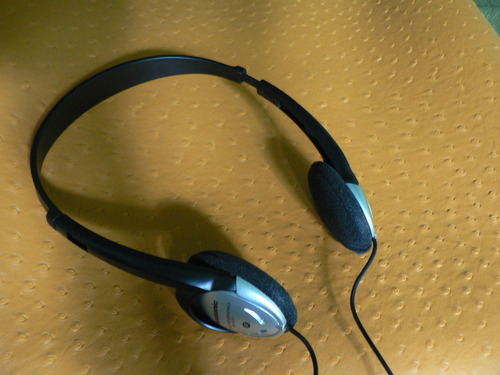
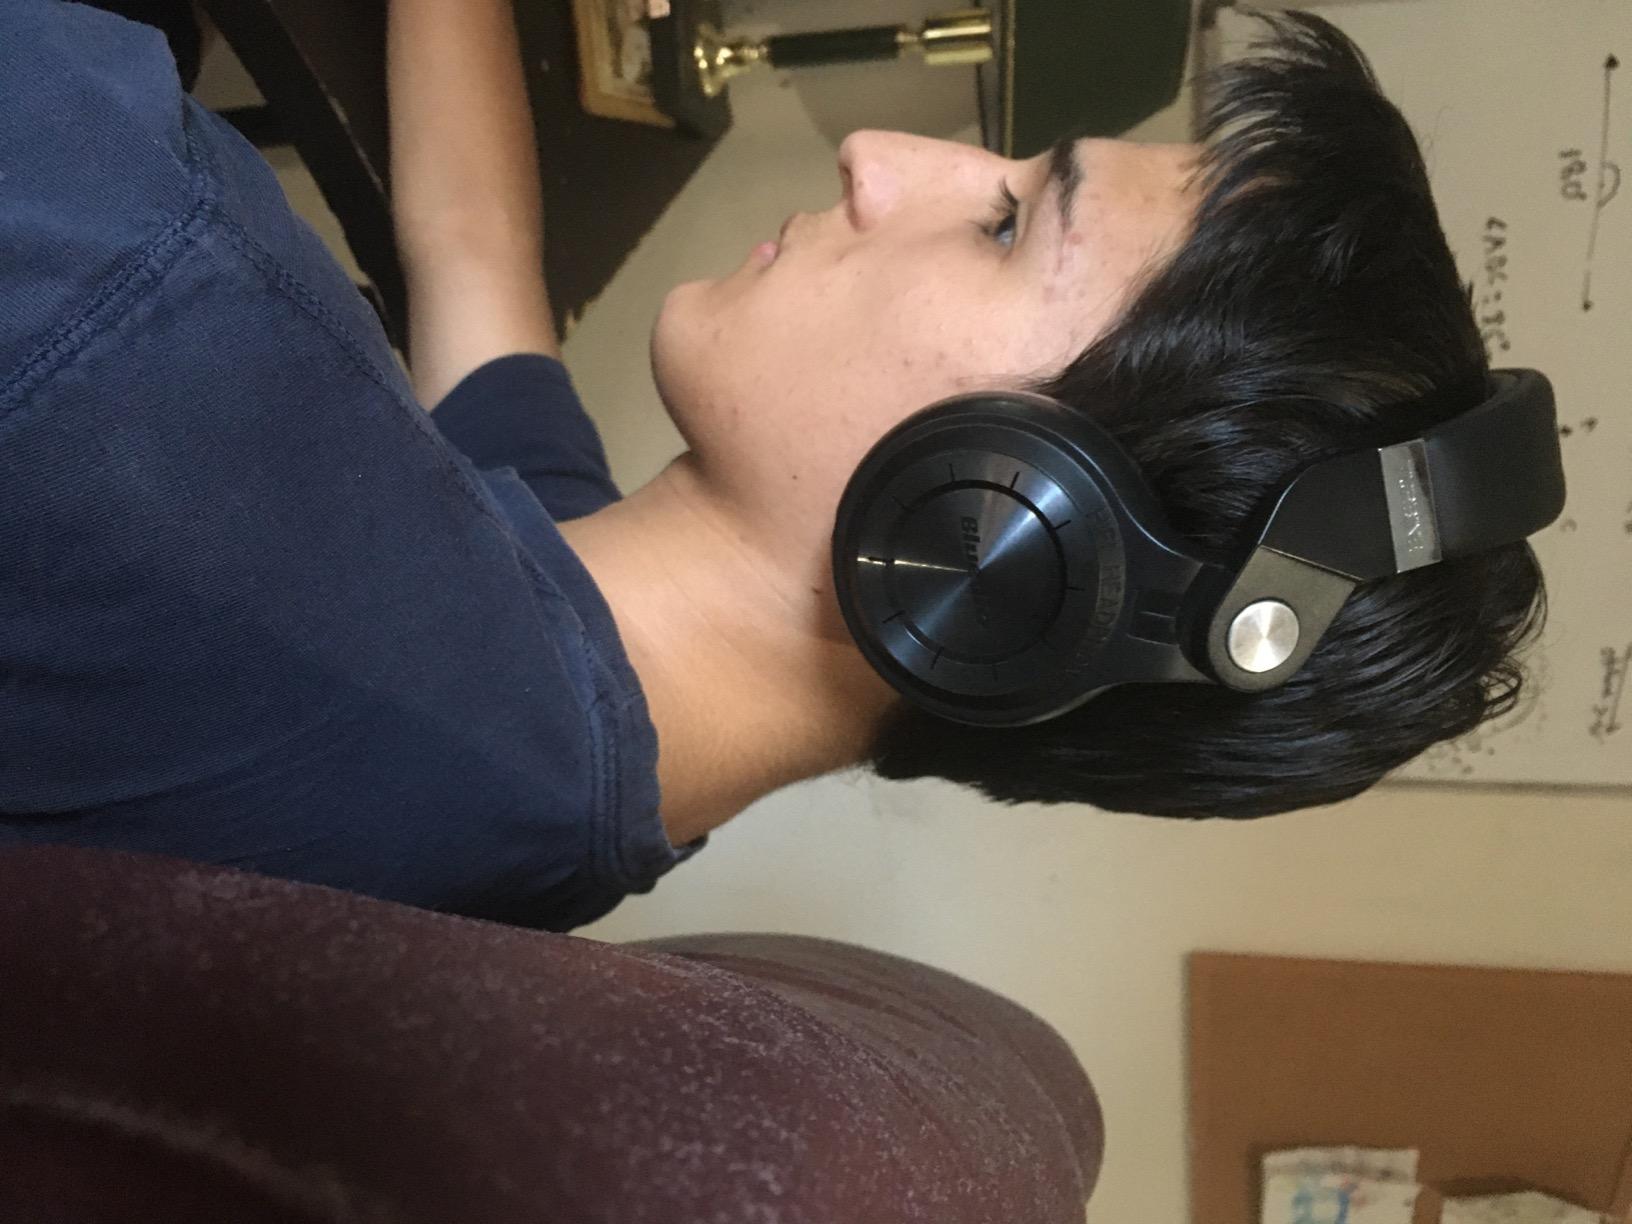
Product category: headphones
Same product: no